Wet market

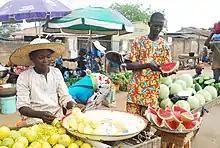
Fruit and vegetable vendors at Bodija Market, Ibadan, Nigeria

According to a 2011 USDA Foreign Agricultural Service report, most of the clientele of traditional open-air wet markets in Nigeria are low and middle income consumers.